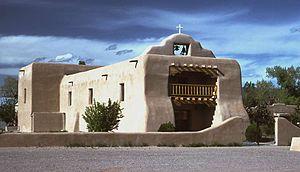
Abiquiú est une petite census-designated place située dans le comté de Rio Arriba, dans le nord du Nouveau-Mexique, au sud-ouest des États-Unis, à environ 85 km au nord de Santa Fe.